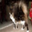
Label: cat